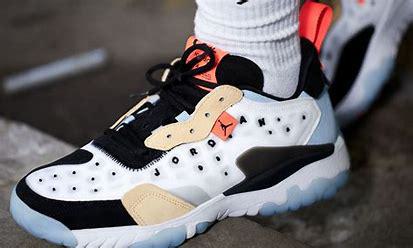
Brand: Jordan
Model: Delta 2